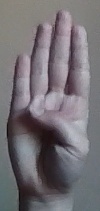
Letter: kaaf